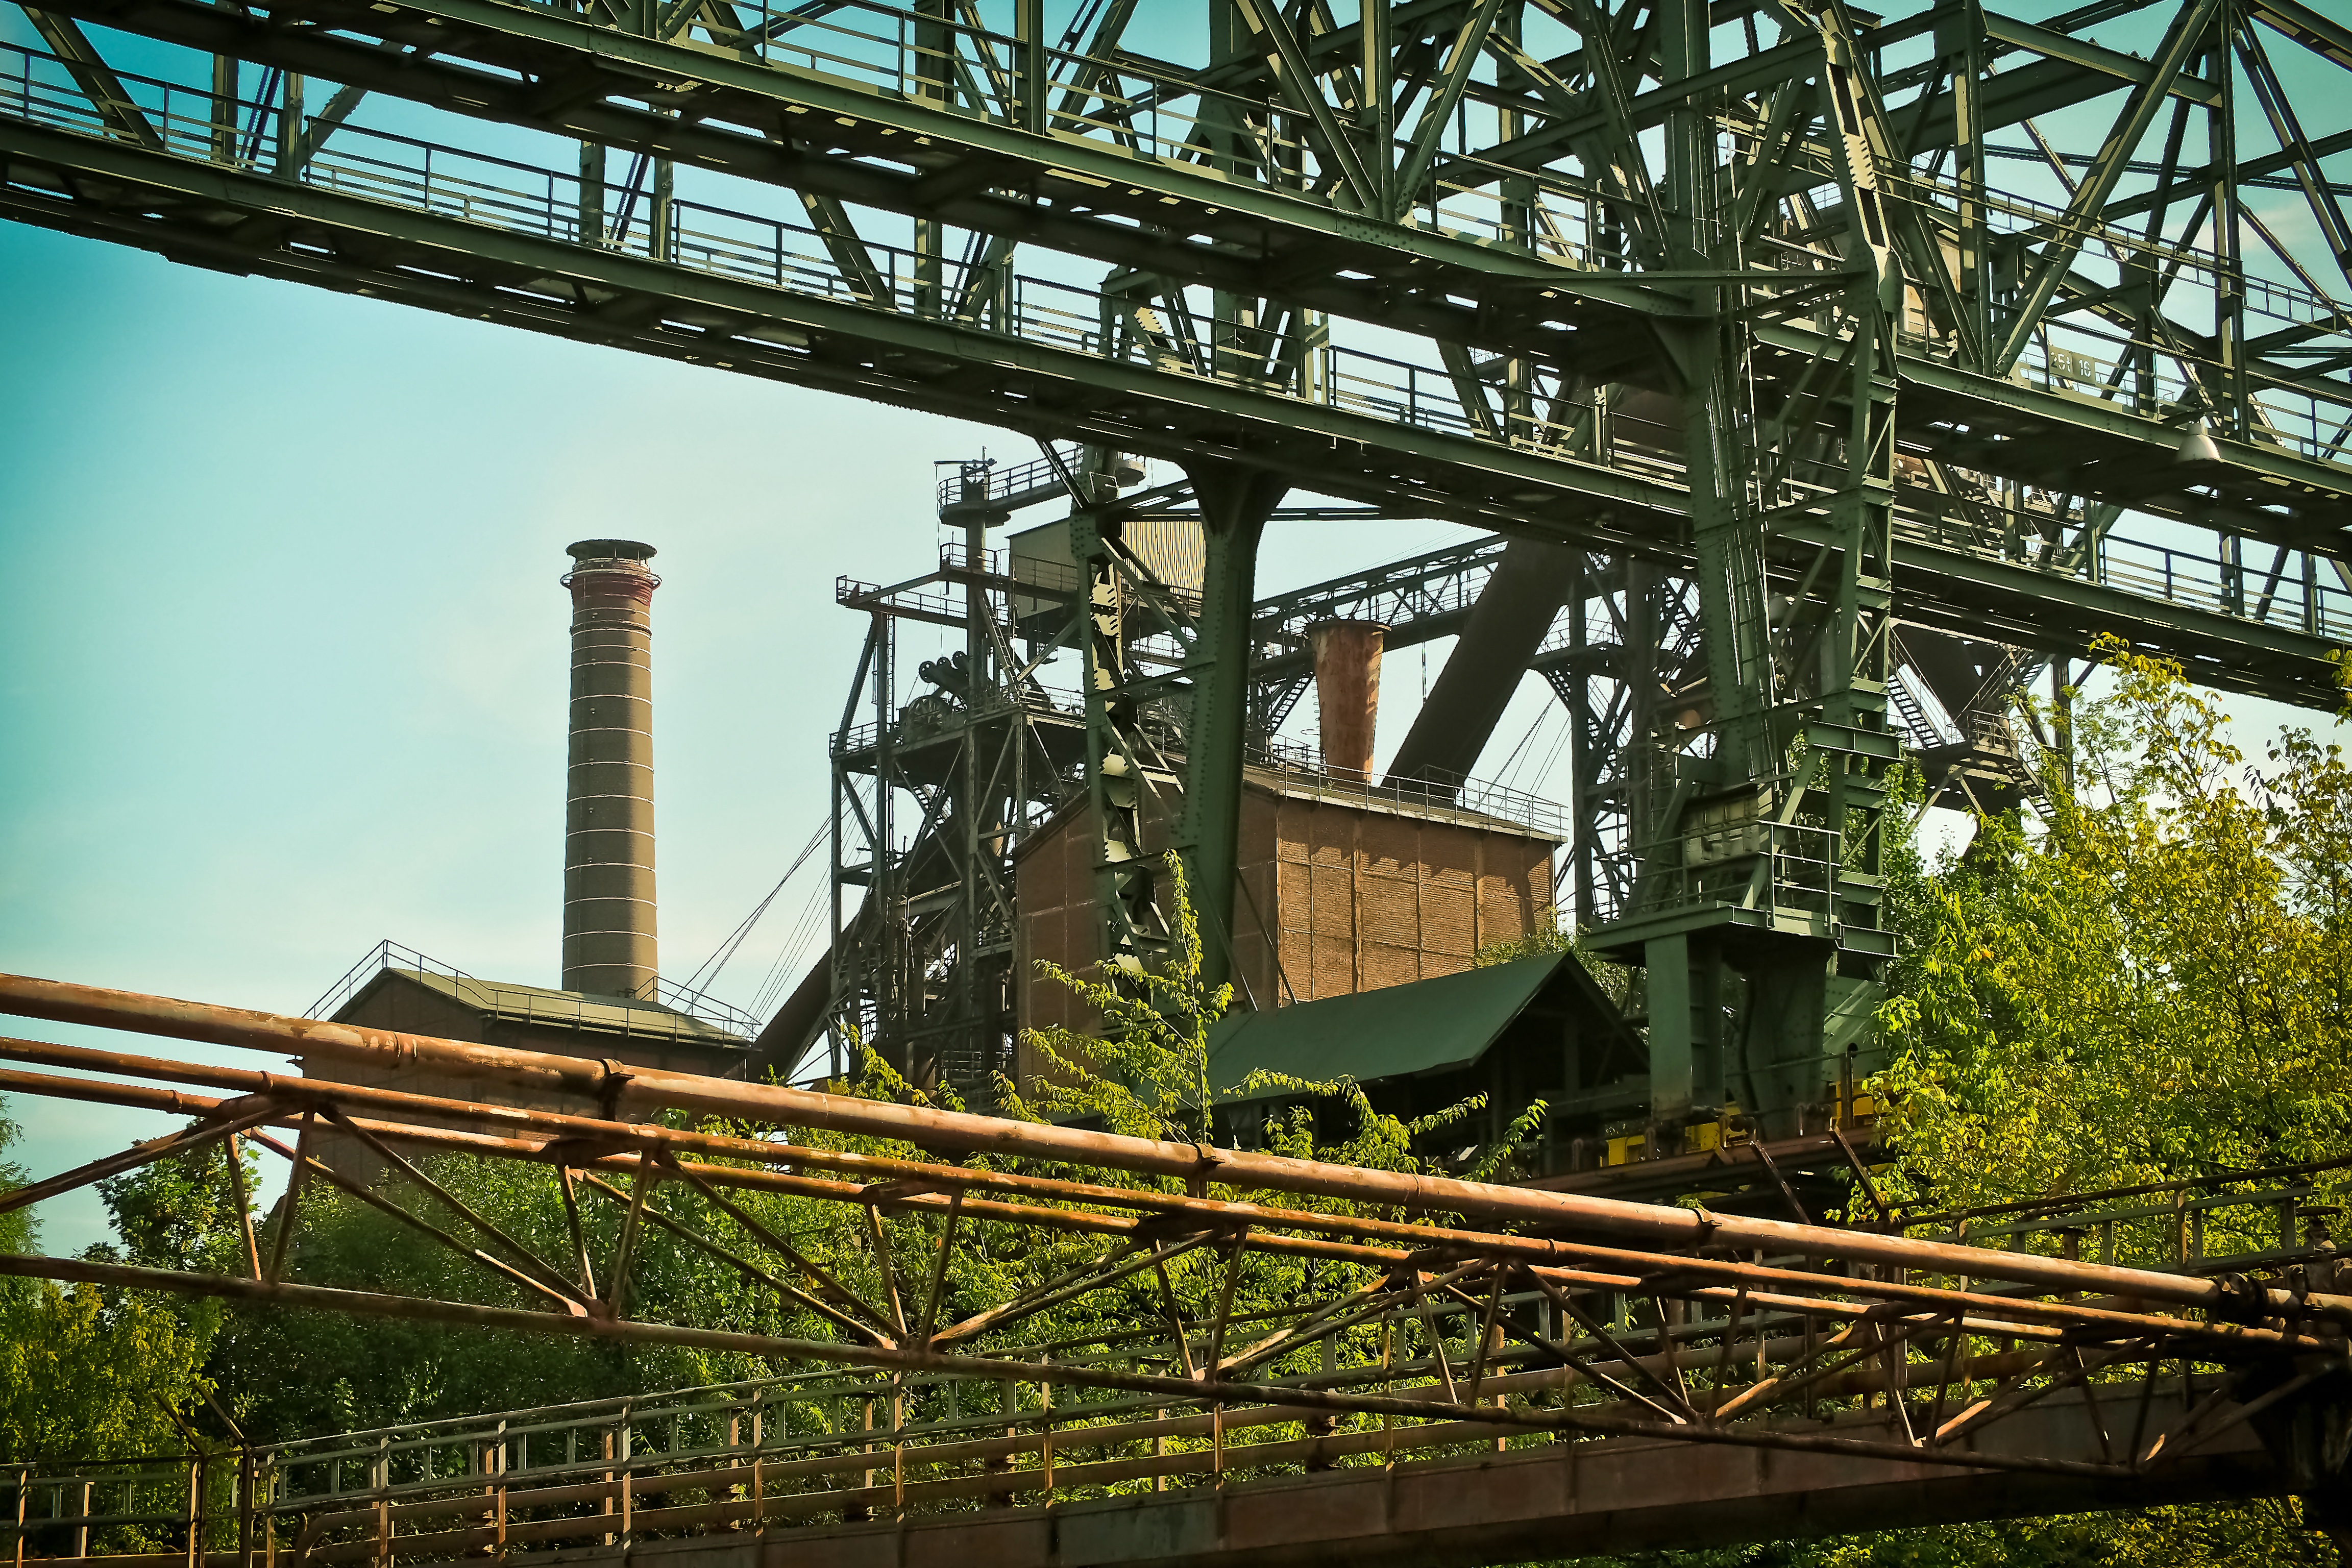
architecture, track, bridge, building, old, monument, steel, transport, vehicle, park, metal, landmark, facade, factory, industry, ruin, old building, waterway, public transport, places of interest, lines, pipes, ruins, rusty, duisburg, historically, leave, stainless, industrial plant, break up, factory building, old factory, ruhr area, landscape park, industrial heritage, industrial architecture, construction equipment, blast furnace, heavy industry, industrial park, steel mill, north landscape park, steel production, truss bridge, rolling stock, girder bridge